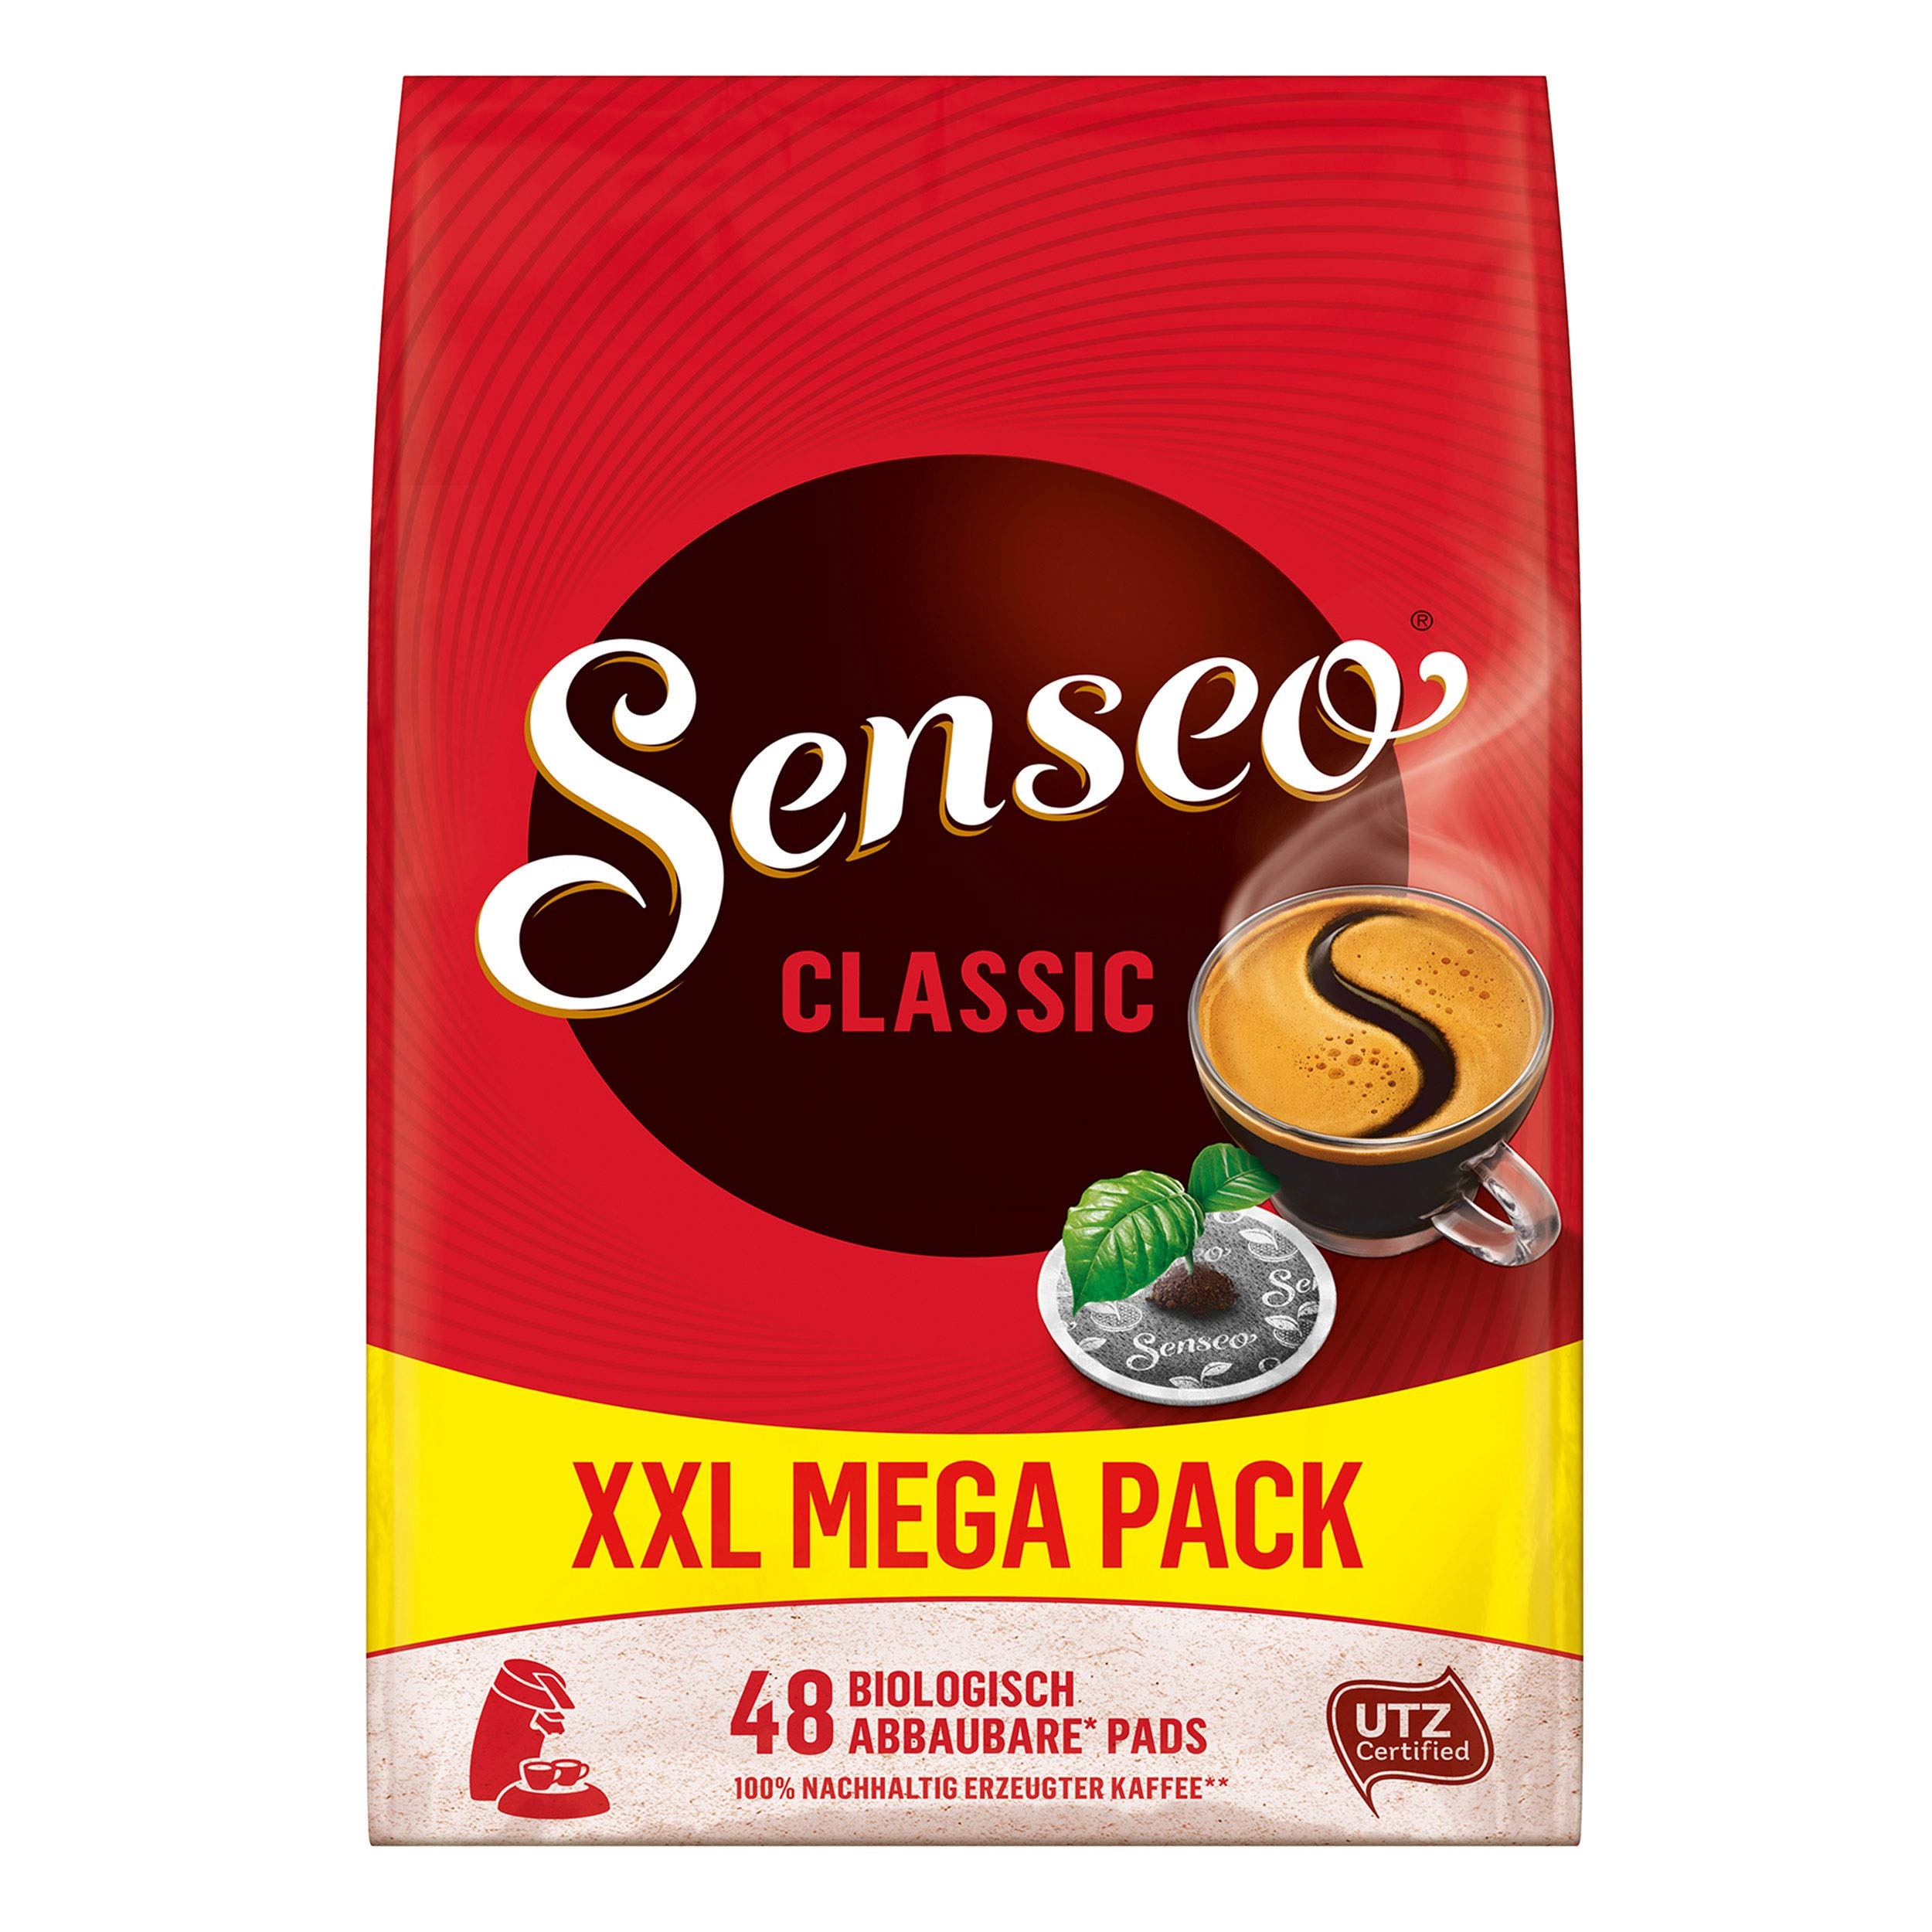
Item Name: Senseo Classic Medium Roast Coffee Pods, 1 Pack, 48 Count, Smooth Flavor, Crema Layer on Top, Pads Compatible with PeleCom Machine
Bullet Point 1: Senseo Regular Roast Coffee Pods 48 count Pods. Ingredients: 100 procent Ground Coffee. 6.9g per Pod.
Bullet Point 2: Packaging instructions are in the Dutch language. Imported from Netherlands
Bullet Point 3: Each bag has 48 pods for 48 servings. Great coffee with 1 press on the button.
Bullet Point 4: Ensures great tasting coffee. Gives you a full, smooth taste and aroma.
Bullet Point 5: The coffee blends are selected and roasted. Made specifically for the Senseo Coffee Machine.
Product Description: Indulge in the rich aroma and smooth taste of Senseo's Classic Medium Roast Coffee Pods, designed exclusively for your PeleCom machine. Each pod, weighing 6.9g, delivers a perfect blend of 100% ground coffee, creating a full-bodied flavor with a crema layer on top. Enjoy 48 servings per pack, with a simple one-button press for fresh, delicious coffee every time. These gluten-free pods are imported from the Netherlands, ensuring a delightful European coffee experience in every cup.
Value: 48.0
Unit: Count

Price: 38.19